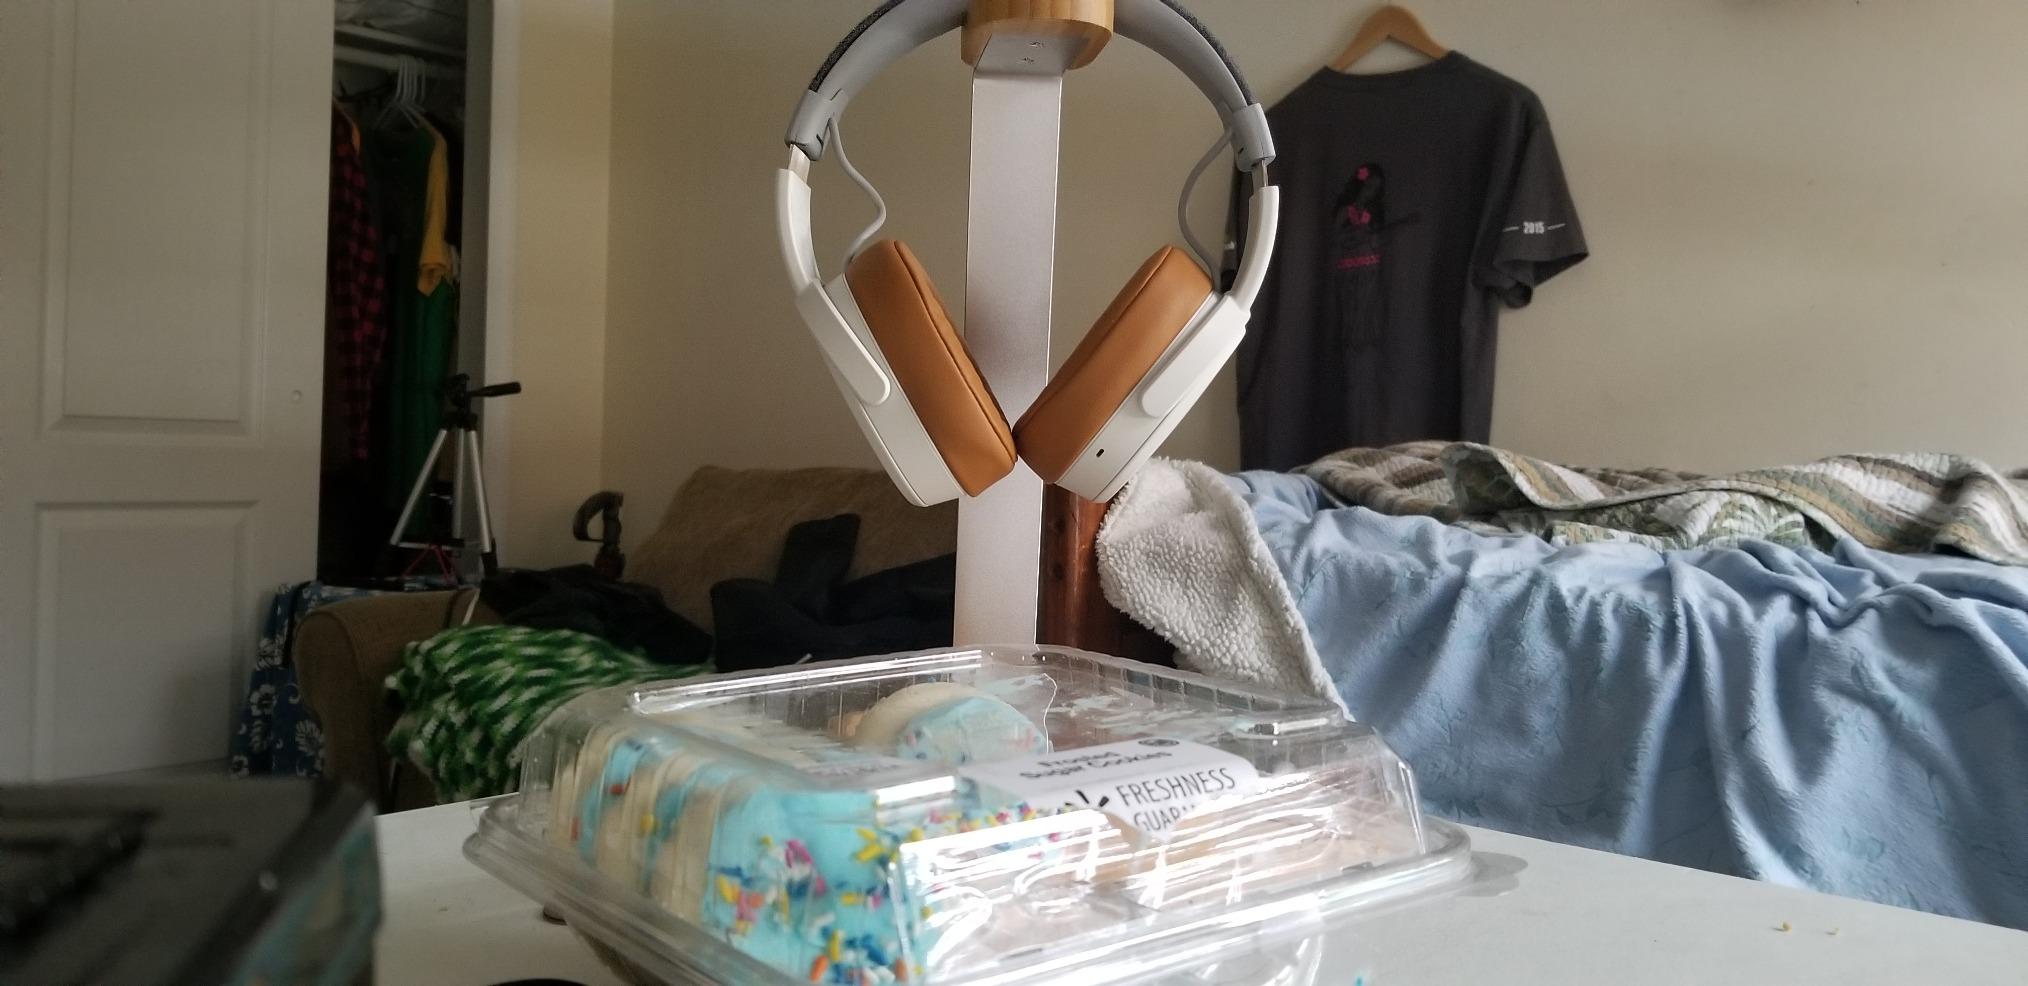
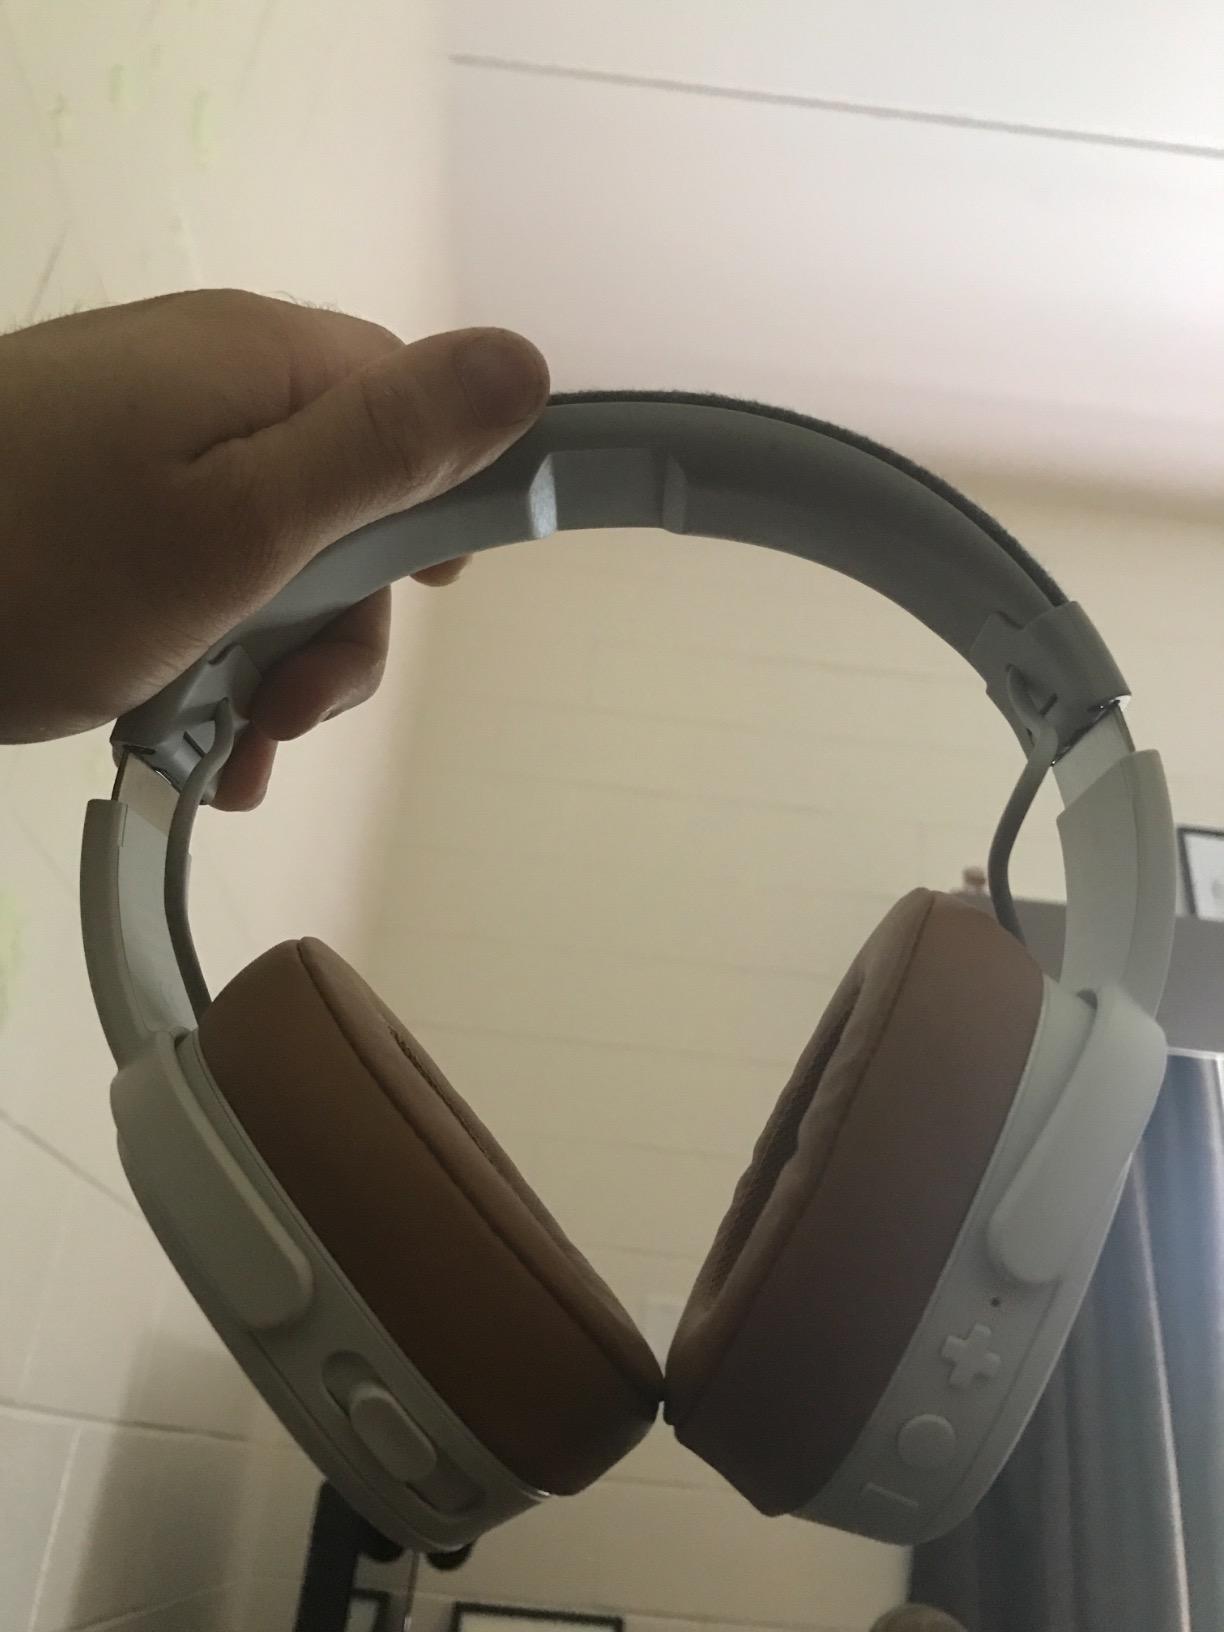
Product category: headphones
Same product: yes